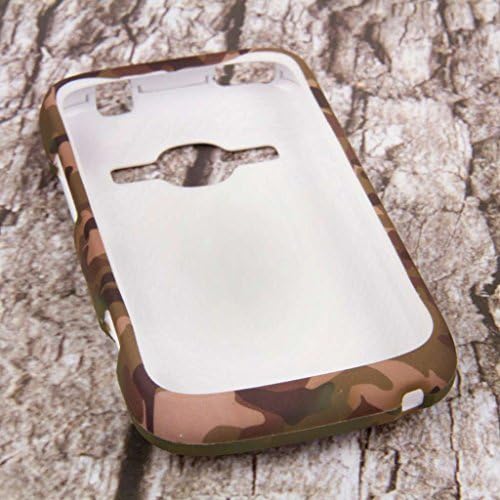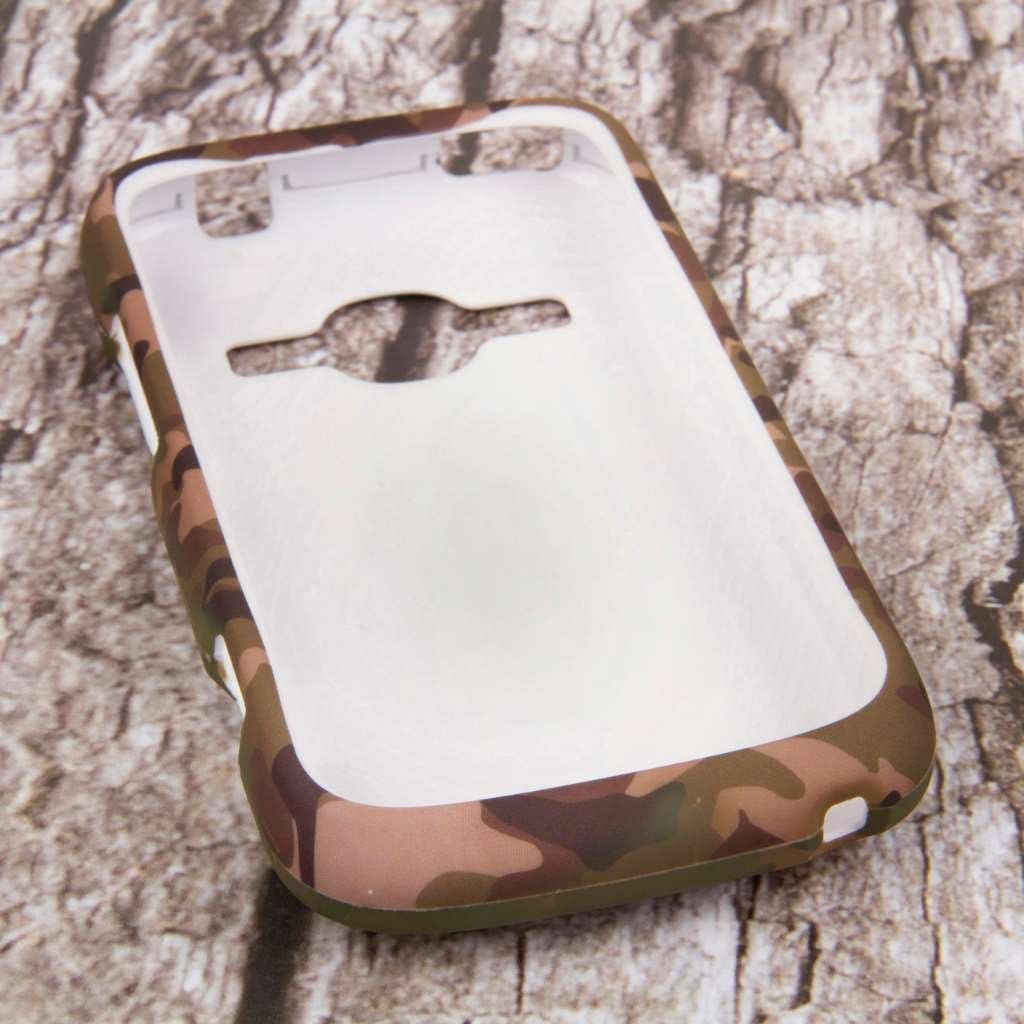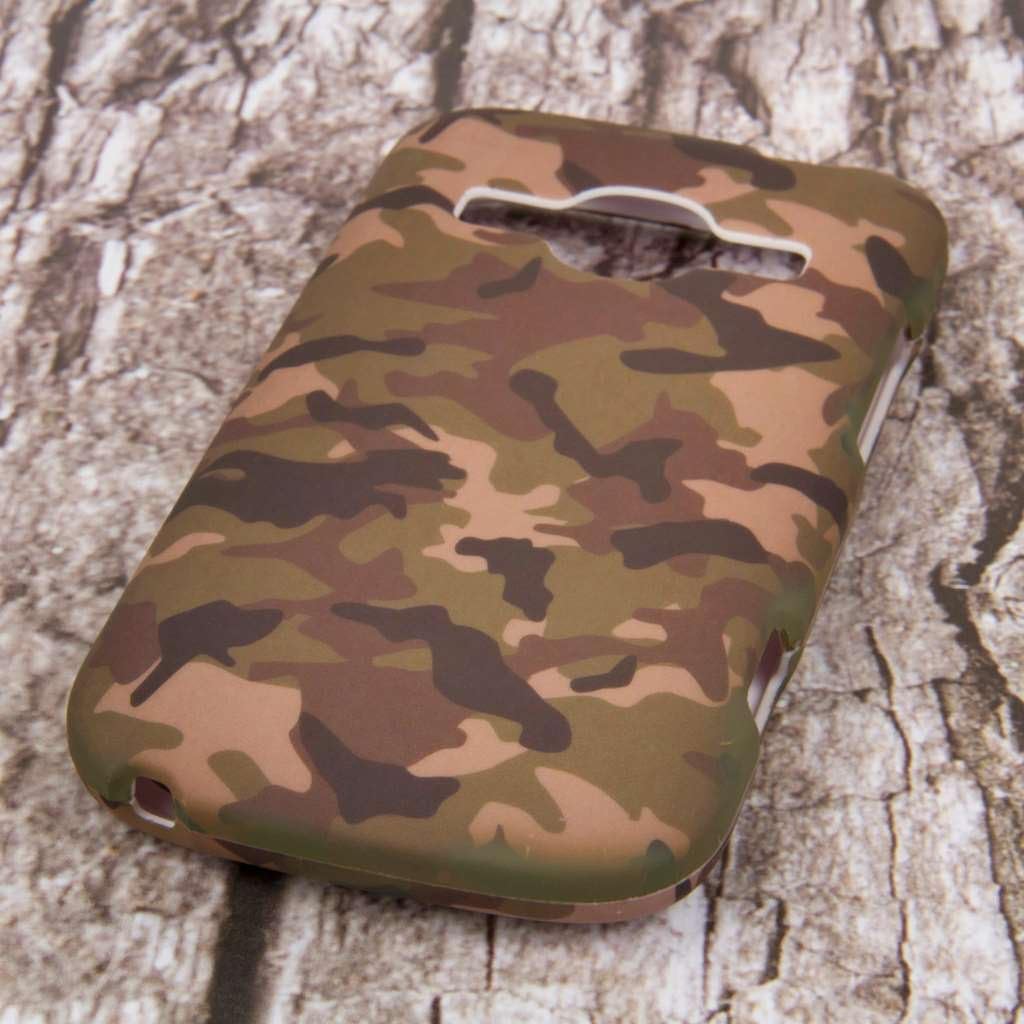
Empire MPERO SNAPZ Series Rubberized Case for ZTE Concord 2 - Retail Packaging - Green Camo
Category: Cell Phones & Accessories
The MPERO SNAPZ Series Case for ZTE Concord 2 is a two-piece easy install snap on case made from the highest quality polycarbonate materials to ensure durable lasting protection. Rest assured, all functions of your device will be fully accessible due to a precisely engineered fit and button / port cutouts allowing full access. Looking for something lightweight, minimal bulk and durable protection? Look no further than the MPERO SNAPZ Series for ZTE Concord 2.
Features: Made from high quality polycarbonate materials for durable protection. | Precisely engineered two-piece design. | Easy install and secure snap installation. | Full access to all device features due to precise button and port cutouts. | Minimal bulk added and very lightweight.